Deerhorn, Oregon

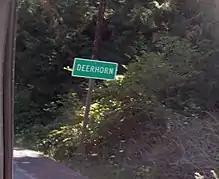
Deerhorn sign

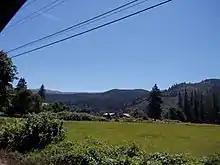
Farm in Deerhorn

Deerhorn is an unincorporated community in Lane County, Oregon, United States. It is about west of Leaburg on Oregon Route 126 in the McKenzie River valley.